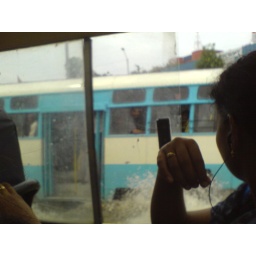
That's a bus swimming near Silk Board, Bangalore